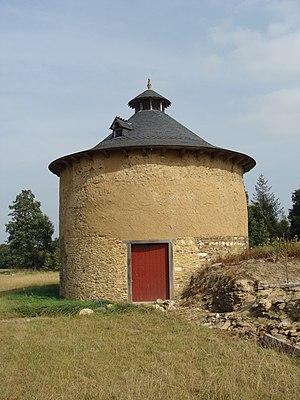
Saint Uniac, Manoir de Quénétain, Colombier This building is indexed in the Base Mérimée, a database of architectural heritage maintained by the French Ministry of Culture,
Le manoir de Quénétain est un édifice de la commune de Saint-Uniac, dans le département d’Ille-et-Vilaine en région Bretagne.
Saint-Uniac est une commune française située dans le département d'Ille-et-Vilaine, en région Bretagne.